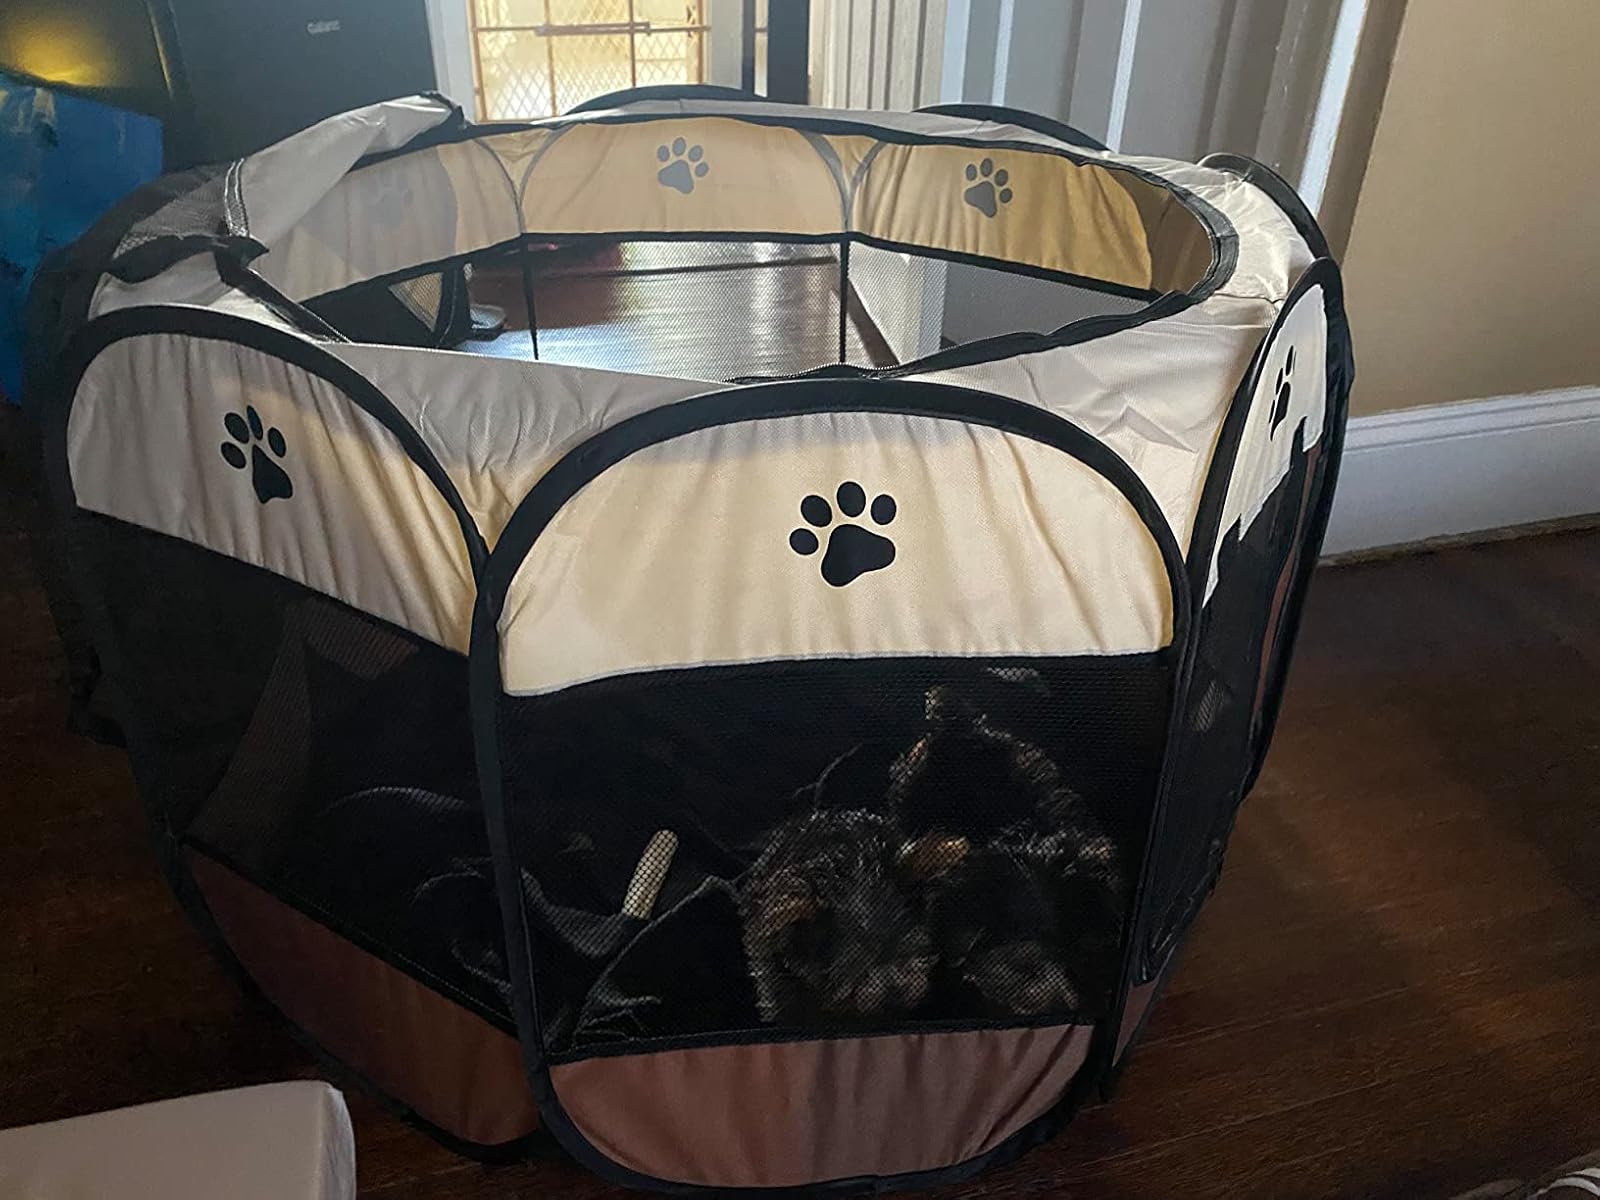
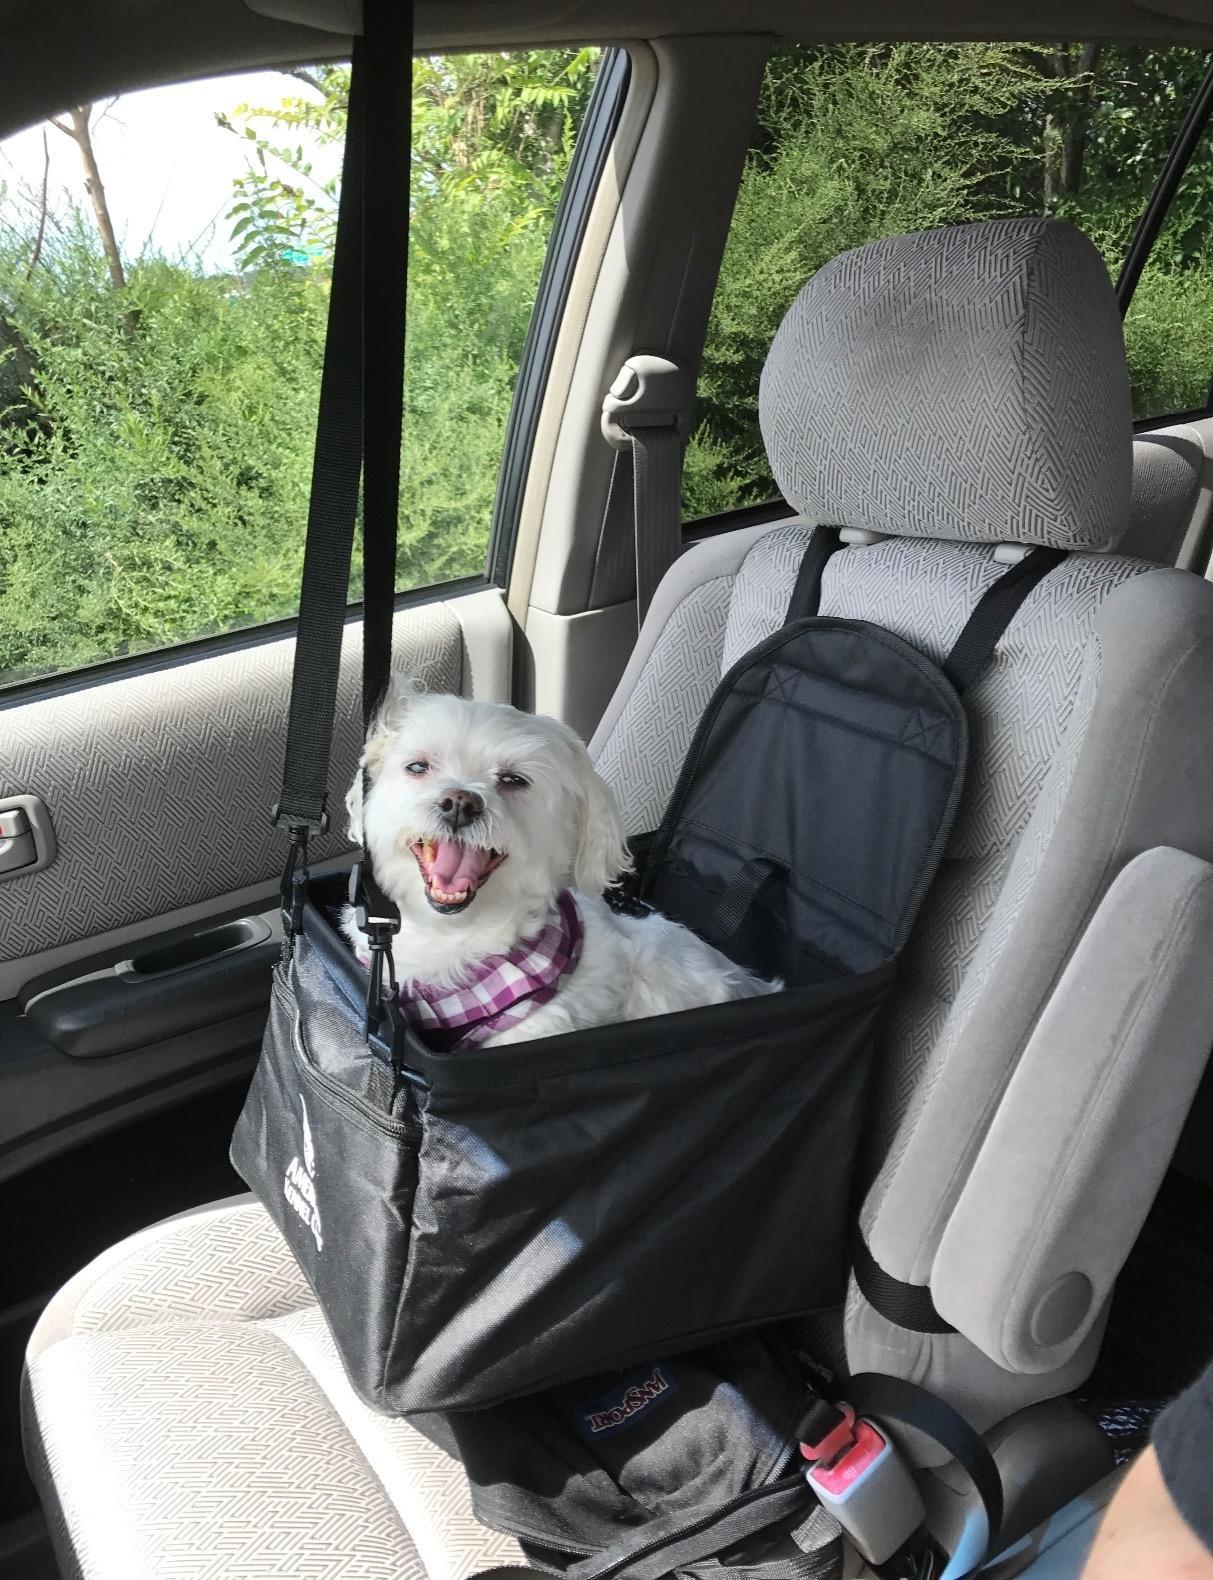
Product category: items_kennel
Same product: no